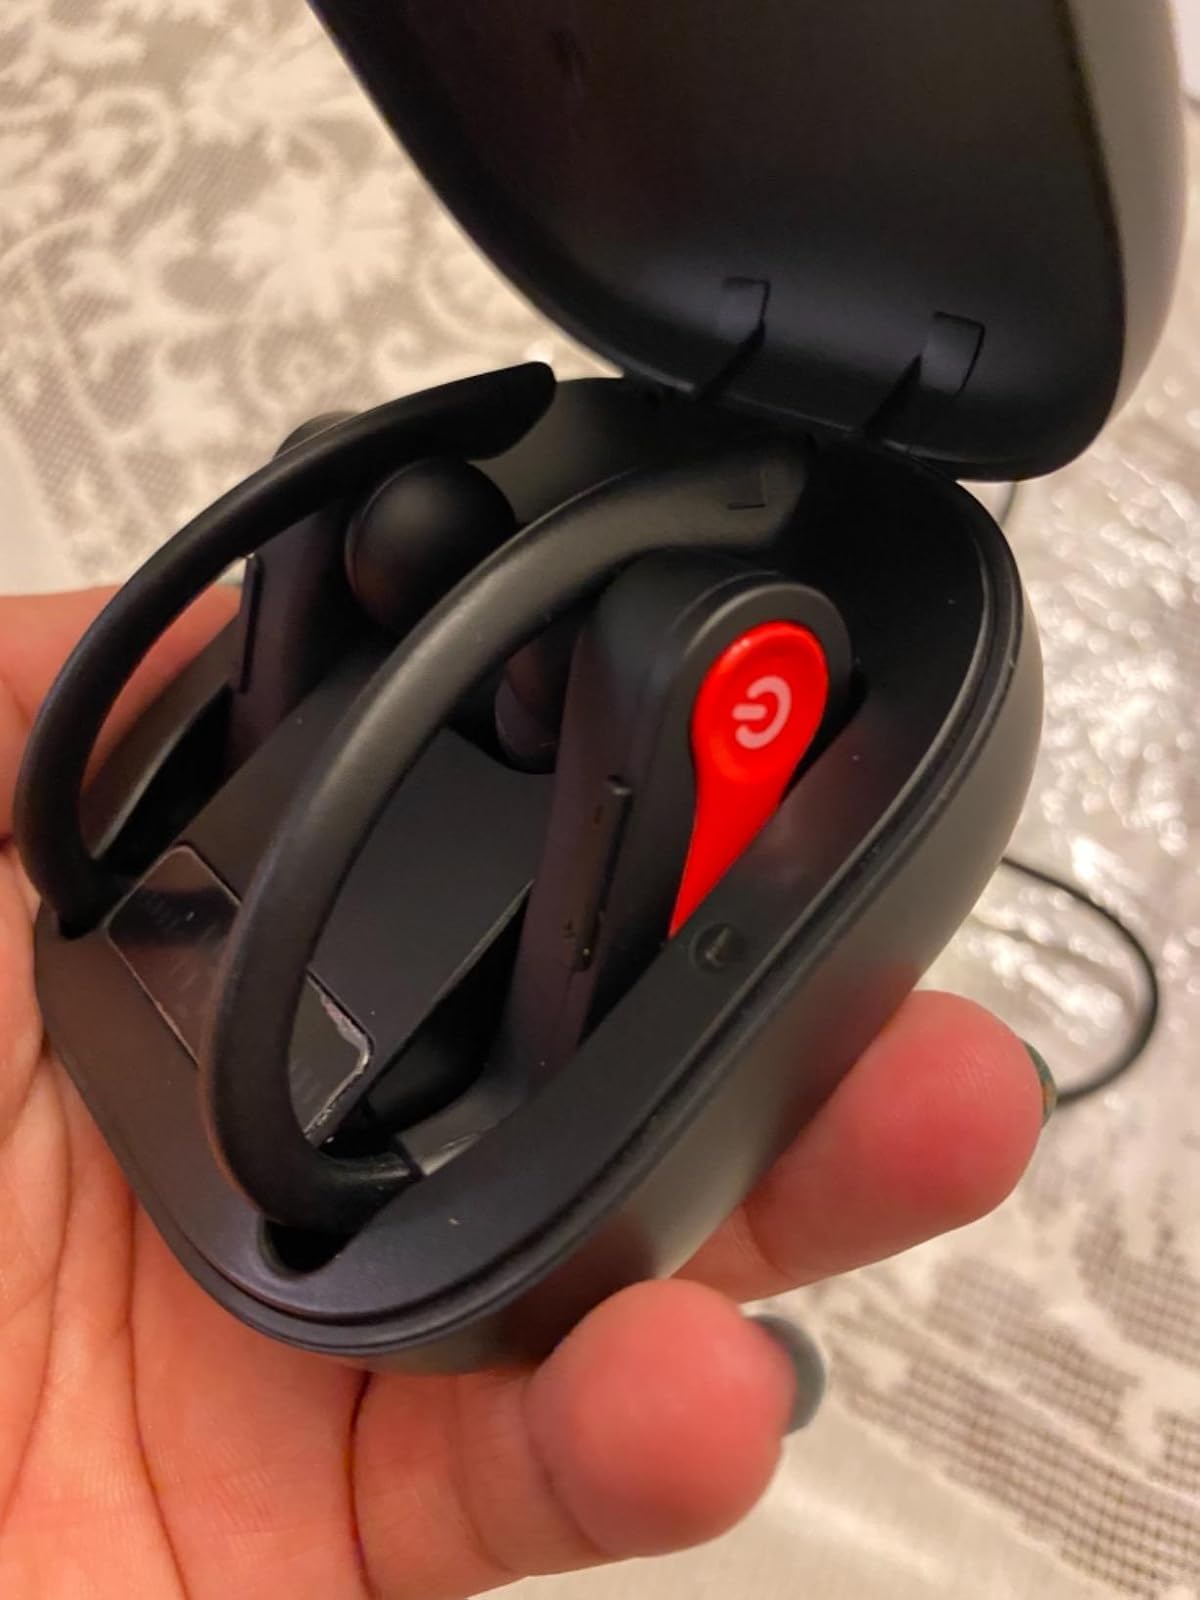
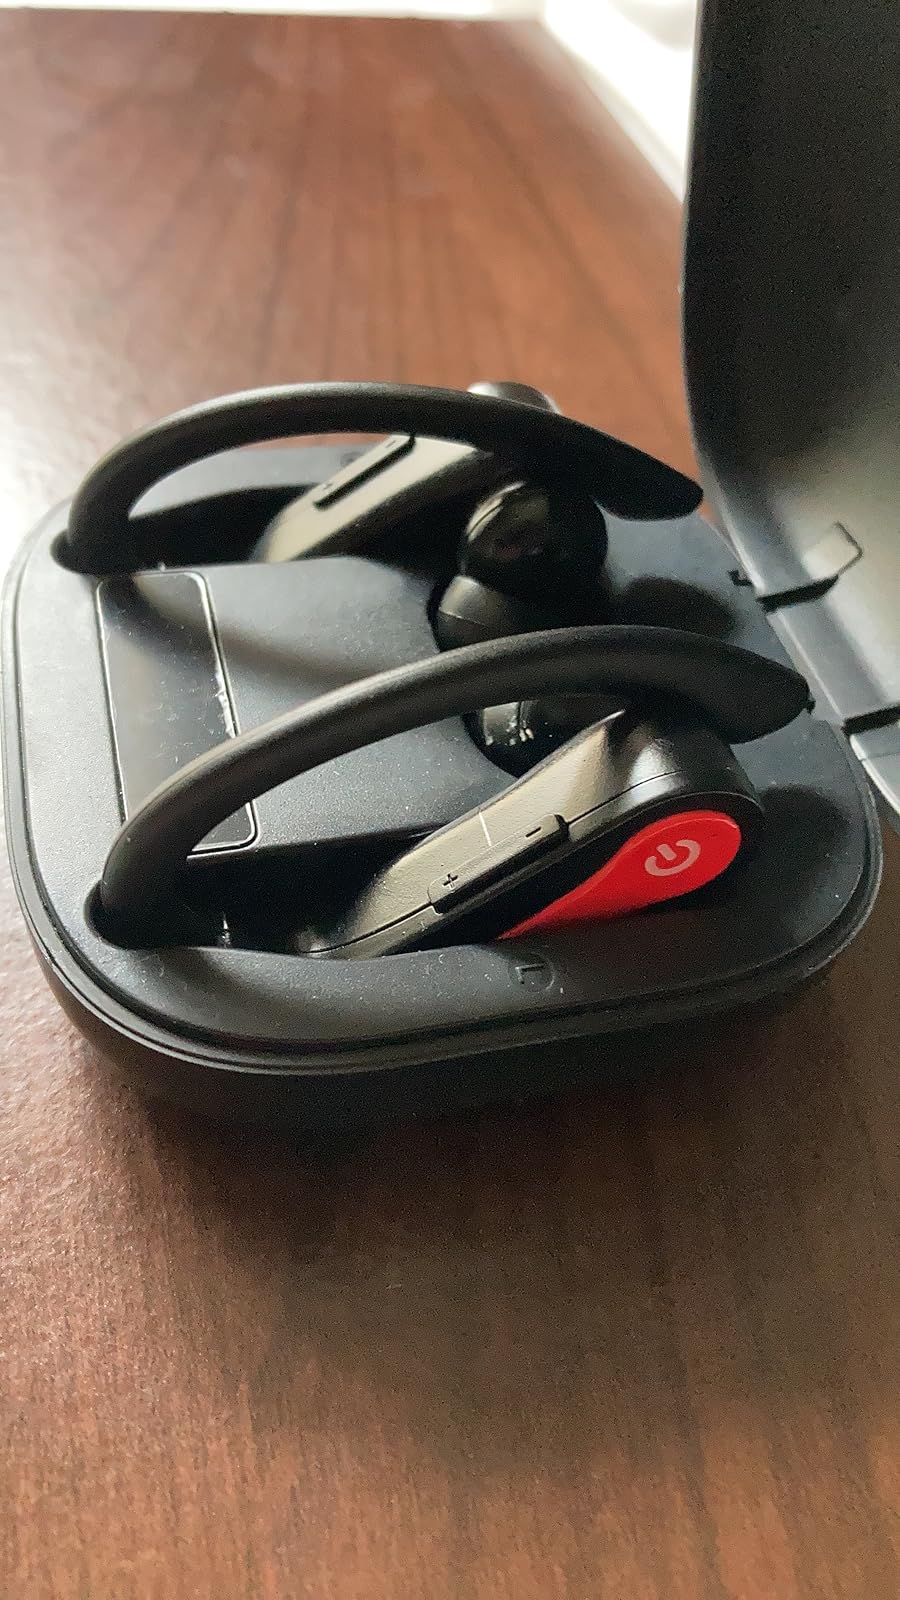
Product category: earbuds
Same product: yes